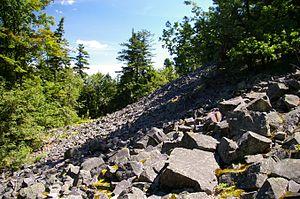
La Pologne compte 23 parcs nationaux, étendus sur une superficie totale de 3 145 km² :